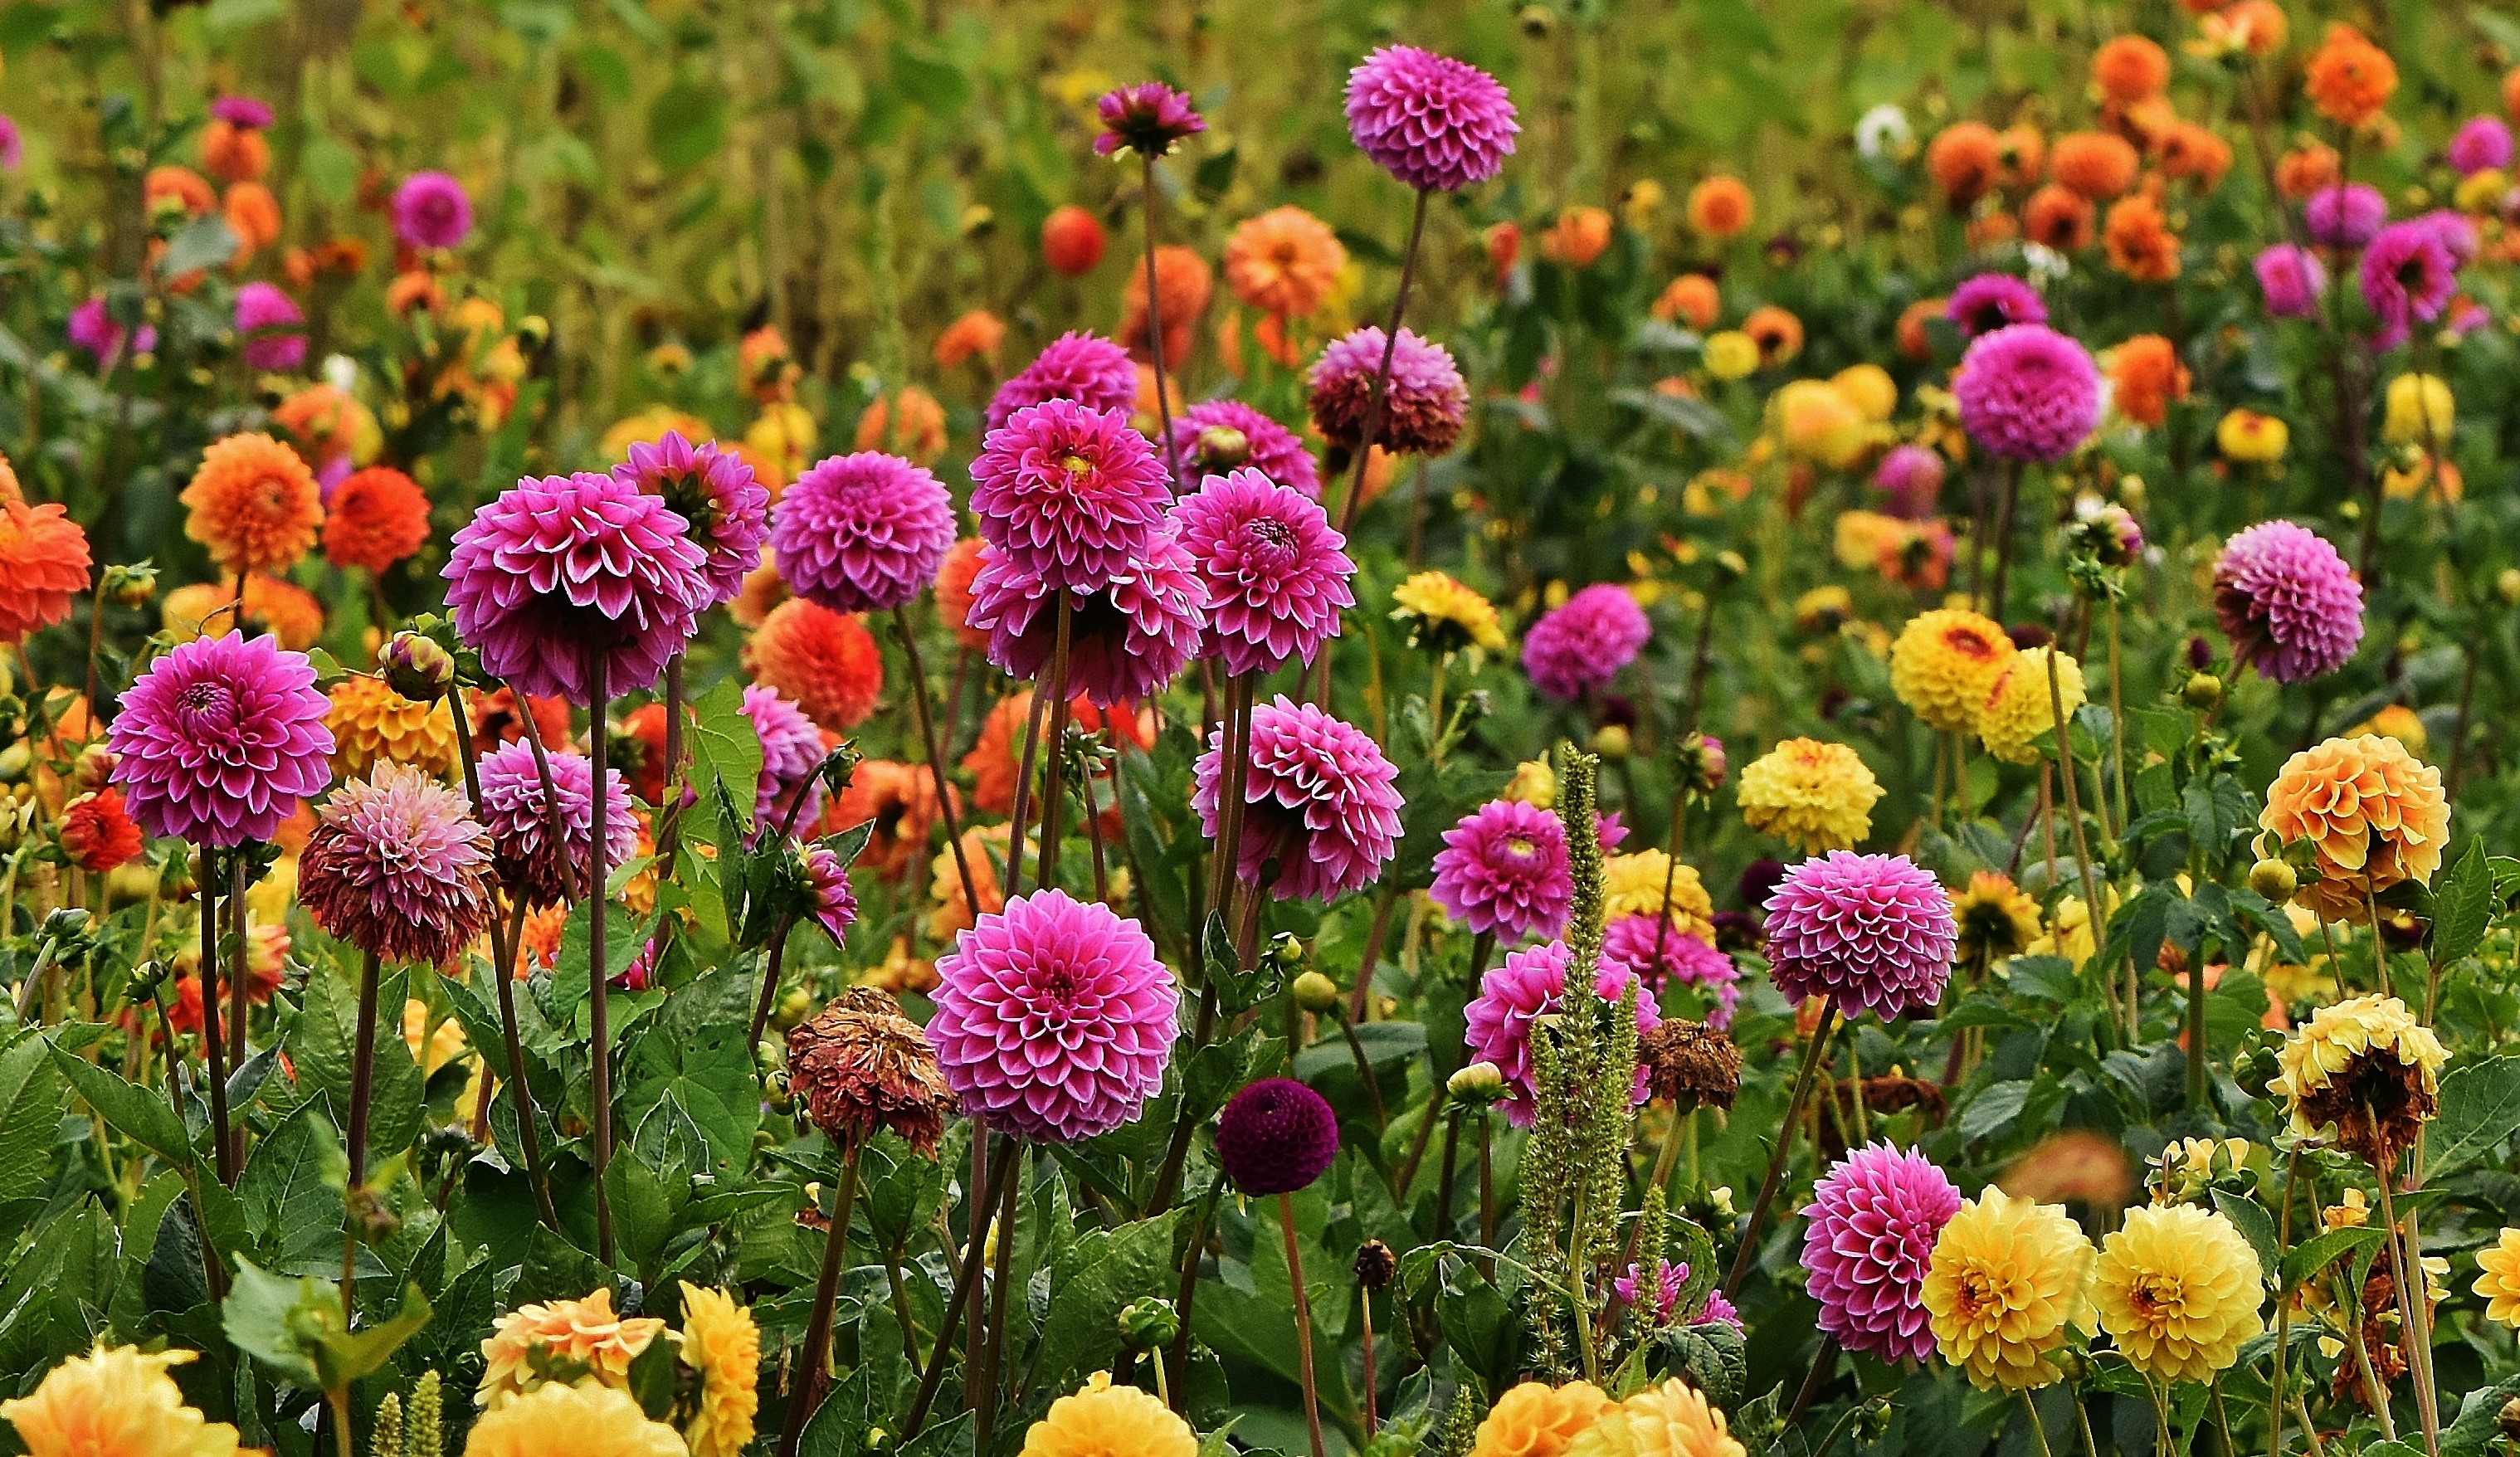
blossom, plant, meadow, prairie, flower, petal, bloom, autumn, botany, garden, flora, wildflower, dahlia, asteraceae, dahlias, flower garden, dahlia garden, flowering plant, ornamental flower, daisy family, dalia, annual plant, land plant, chrysanths